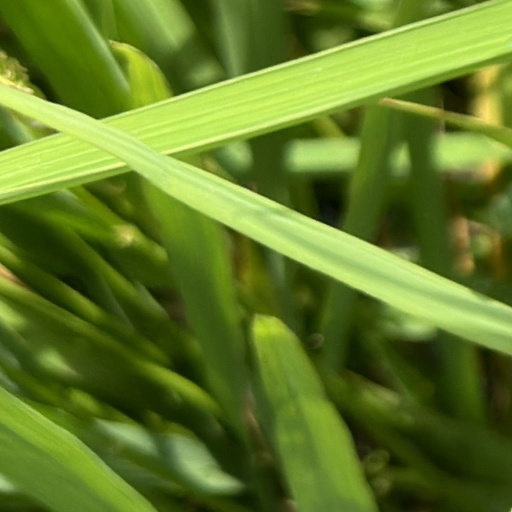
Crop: rice